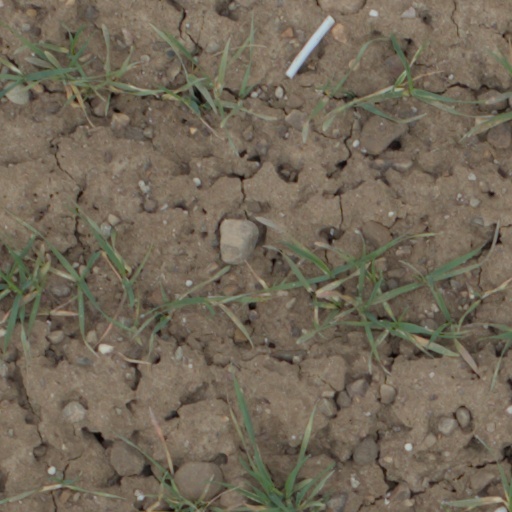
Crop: wheat